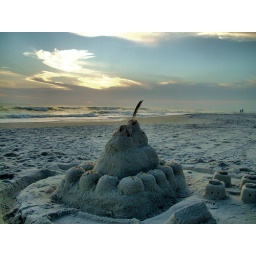
sand castle my friends made in florida